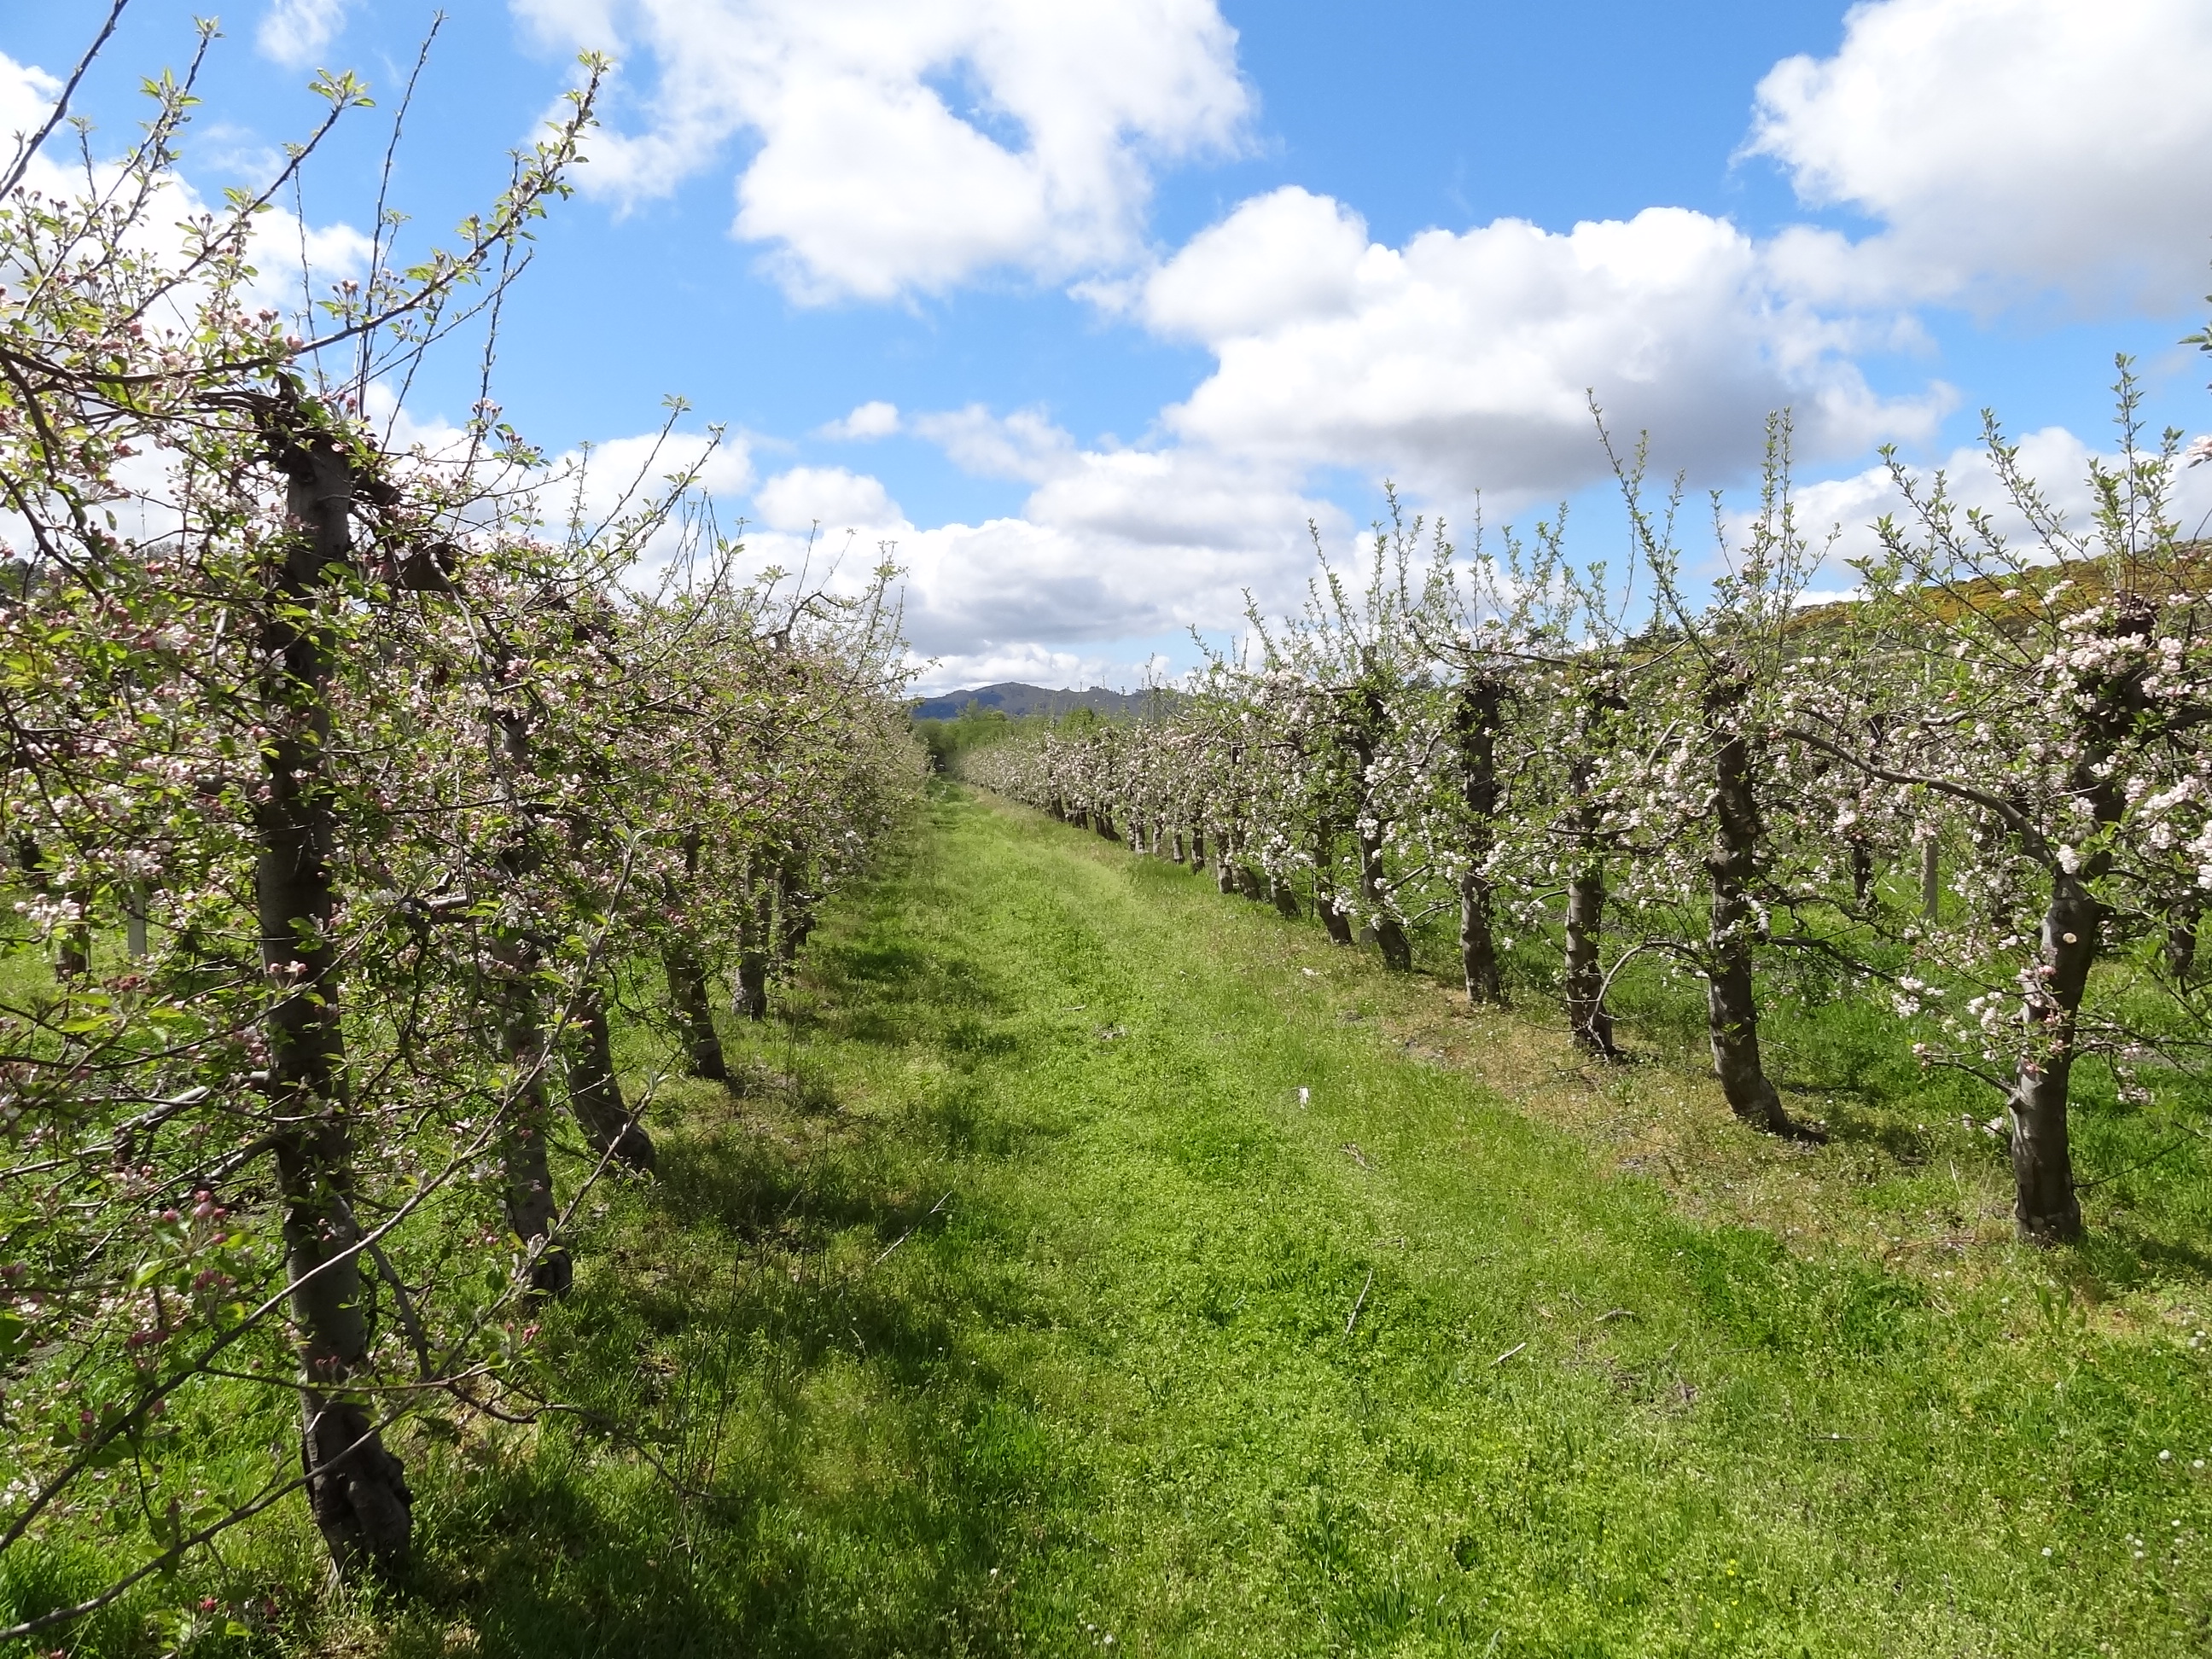
nature, tree, vegetation, natural environment, nature reserve, plant, woody plant, trail, plant community, grass, biome, spring, forest, shrubland, sky, land lot, shrub, hill, landscape, chaparral, meadow, fell, woodland, road